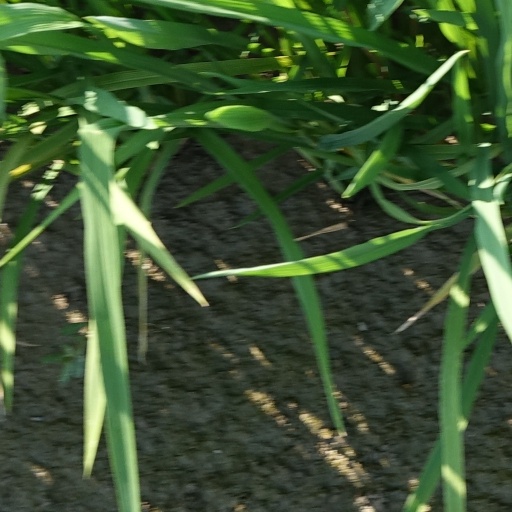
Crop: rice